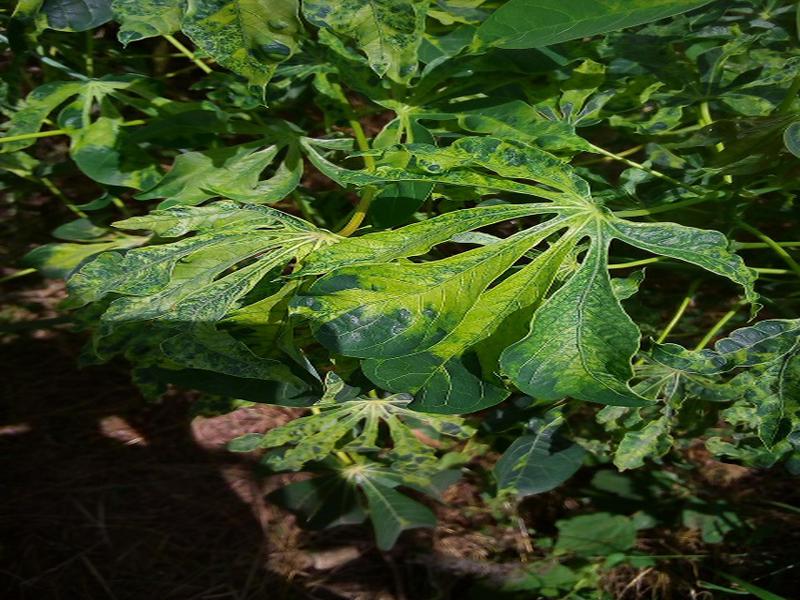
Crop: cassava
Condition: mosaic_disease